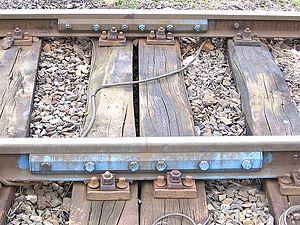
Une éclisse de chemin de fer est une pièce métallique servant à raccorder deux rails consécutifs d'une voie ferrée. Les éclisses sont apposées par paire, à l'aide de boulons ou de « cés » de serrage.